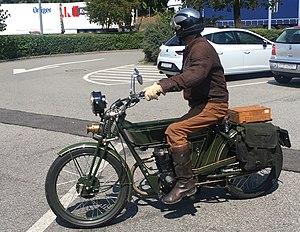
Black Douglas Sterling en Suisse
The Black Douglas Motorcycle Co. est un constructeur italien de motos fondé en 2011, spécialisé dans la construction de répliques des années 1920 animées par des moteurs chinois dérivés de monocylindres Honda ou Suzuki.